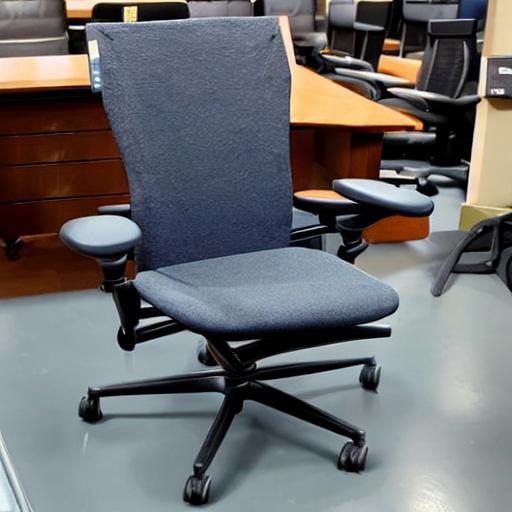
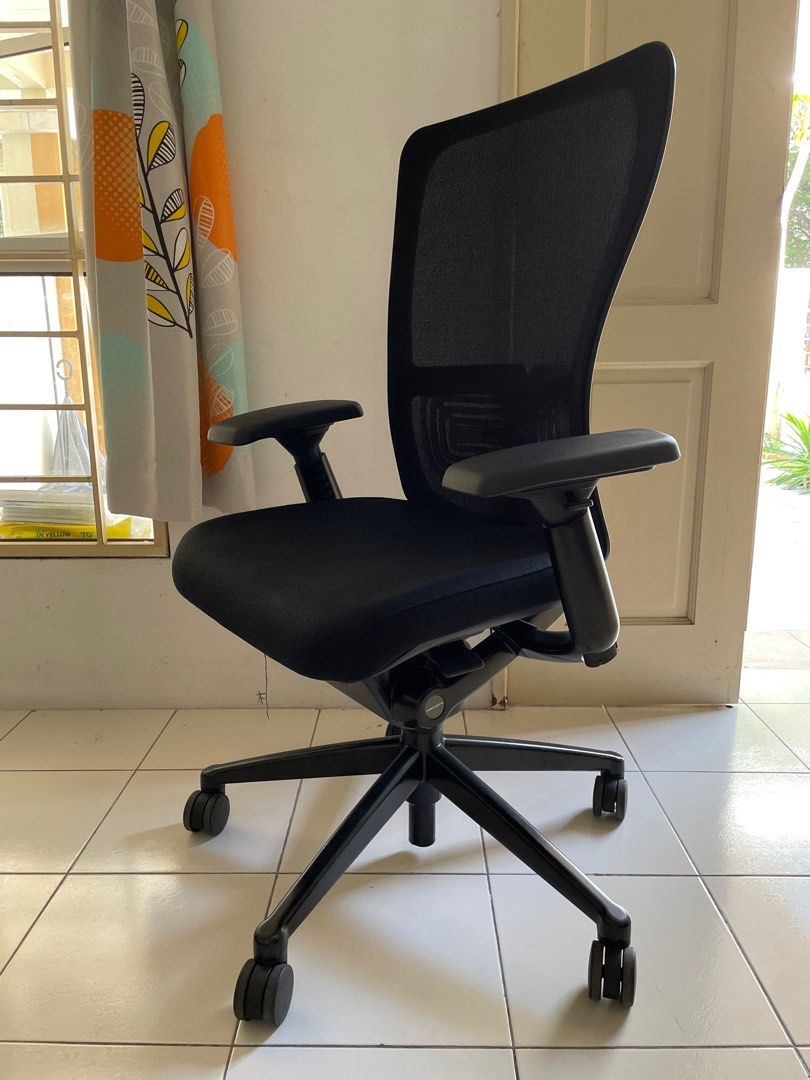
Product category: items_chair
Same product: no